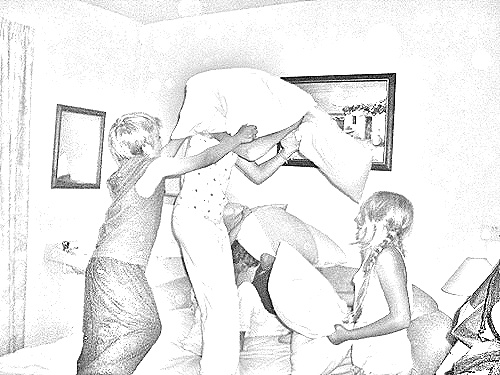
Portrait style: Sketch Portrait